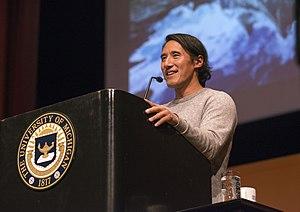
Jimmy Chin, né le 12 octobre 1973 à Mankato dans le Minnesota, est un alpiniste professionnel, skieur, réalisateur et photographe américain.